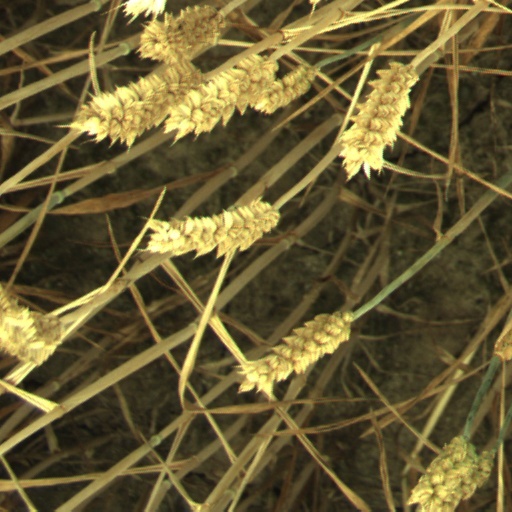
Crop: wheat